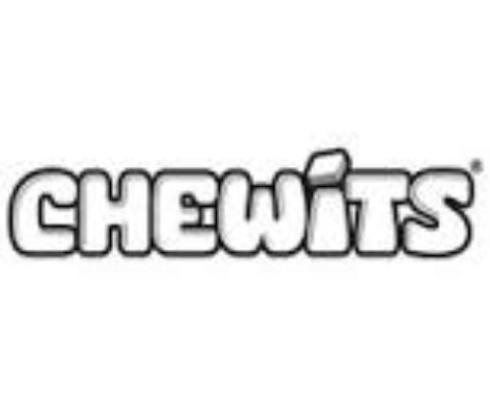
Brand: chewits
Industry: Food